Cell Broadcast

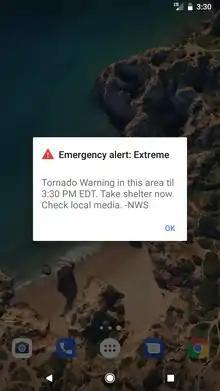
A Wireless Emergency Alert Cell Broadcast message on an Android smartphone, in the US.

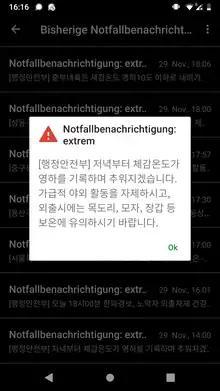
A Korean Public Alert System Cell Broadcast message, received in South Korea on and Android device.

Many countries and regions have implemented location-based alert systems based on cell broadcast. The alert messages to the population, already broadcast by various media, are relayed over the mobile network using cell broadcast.